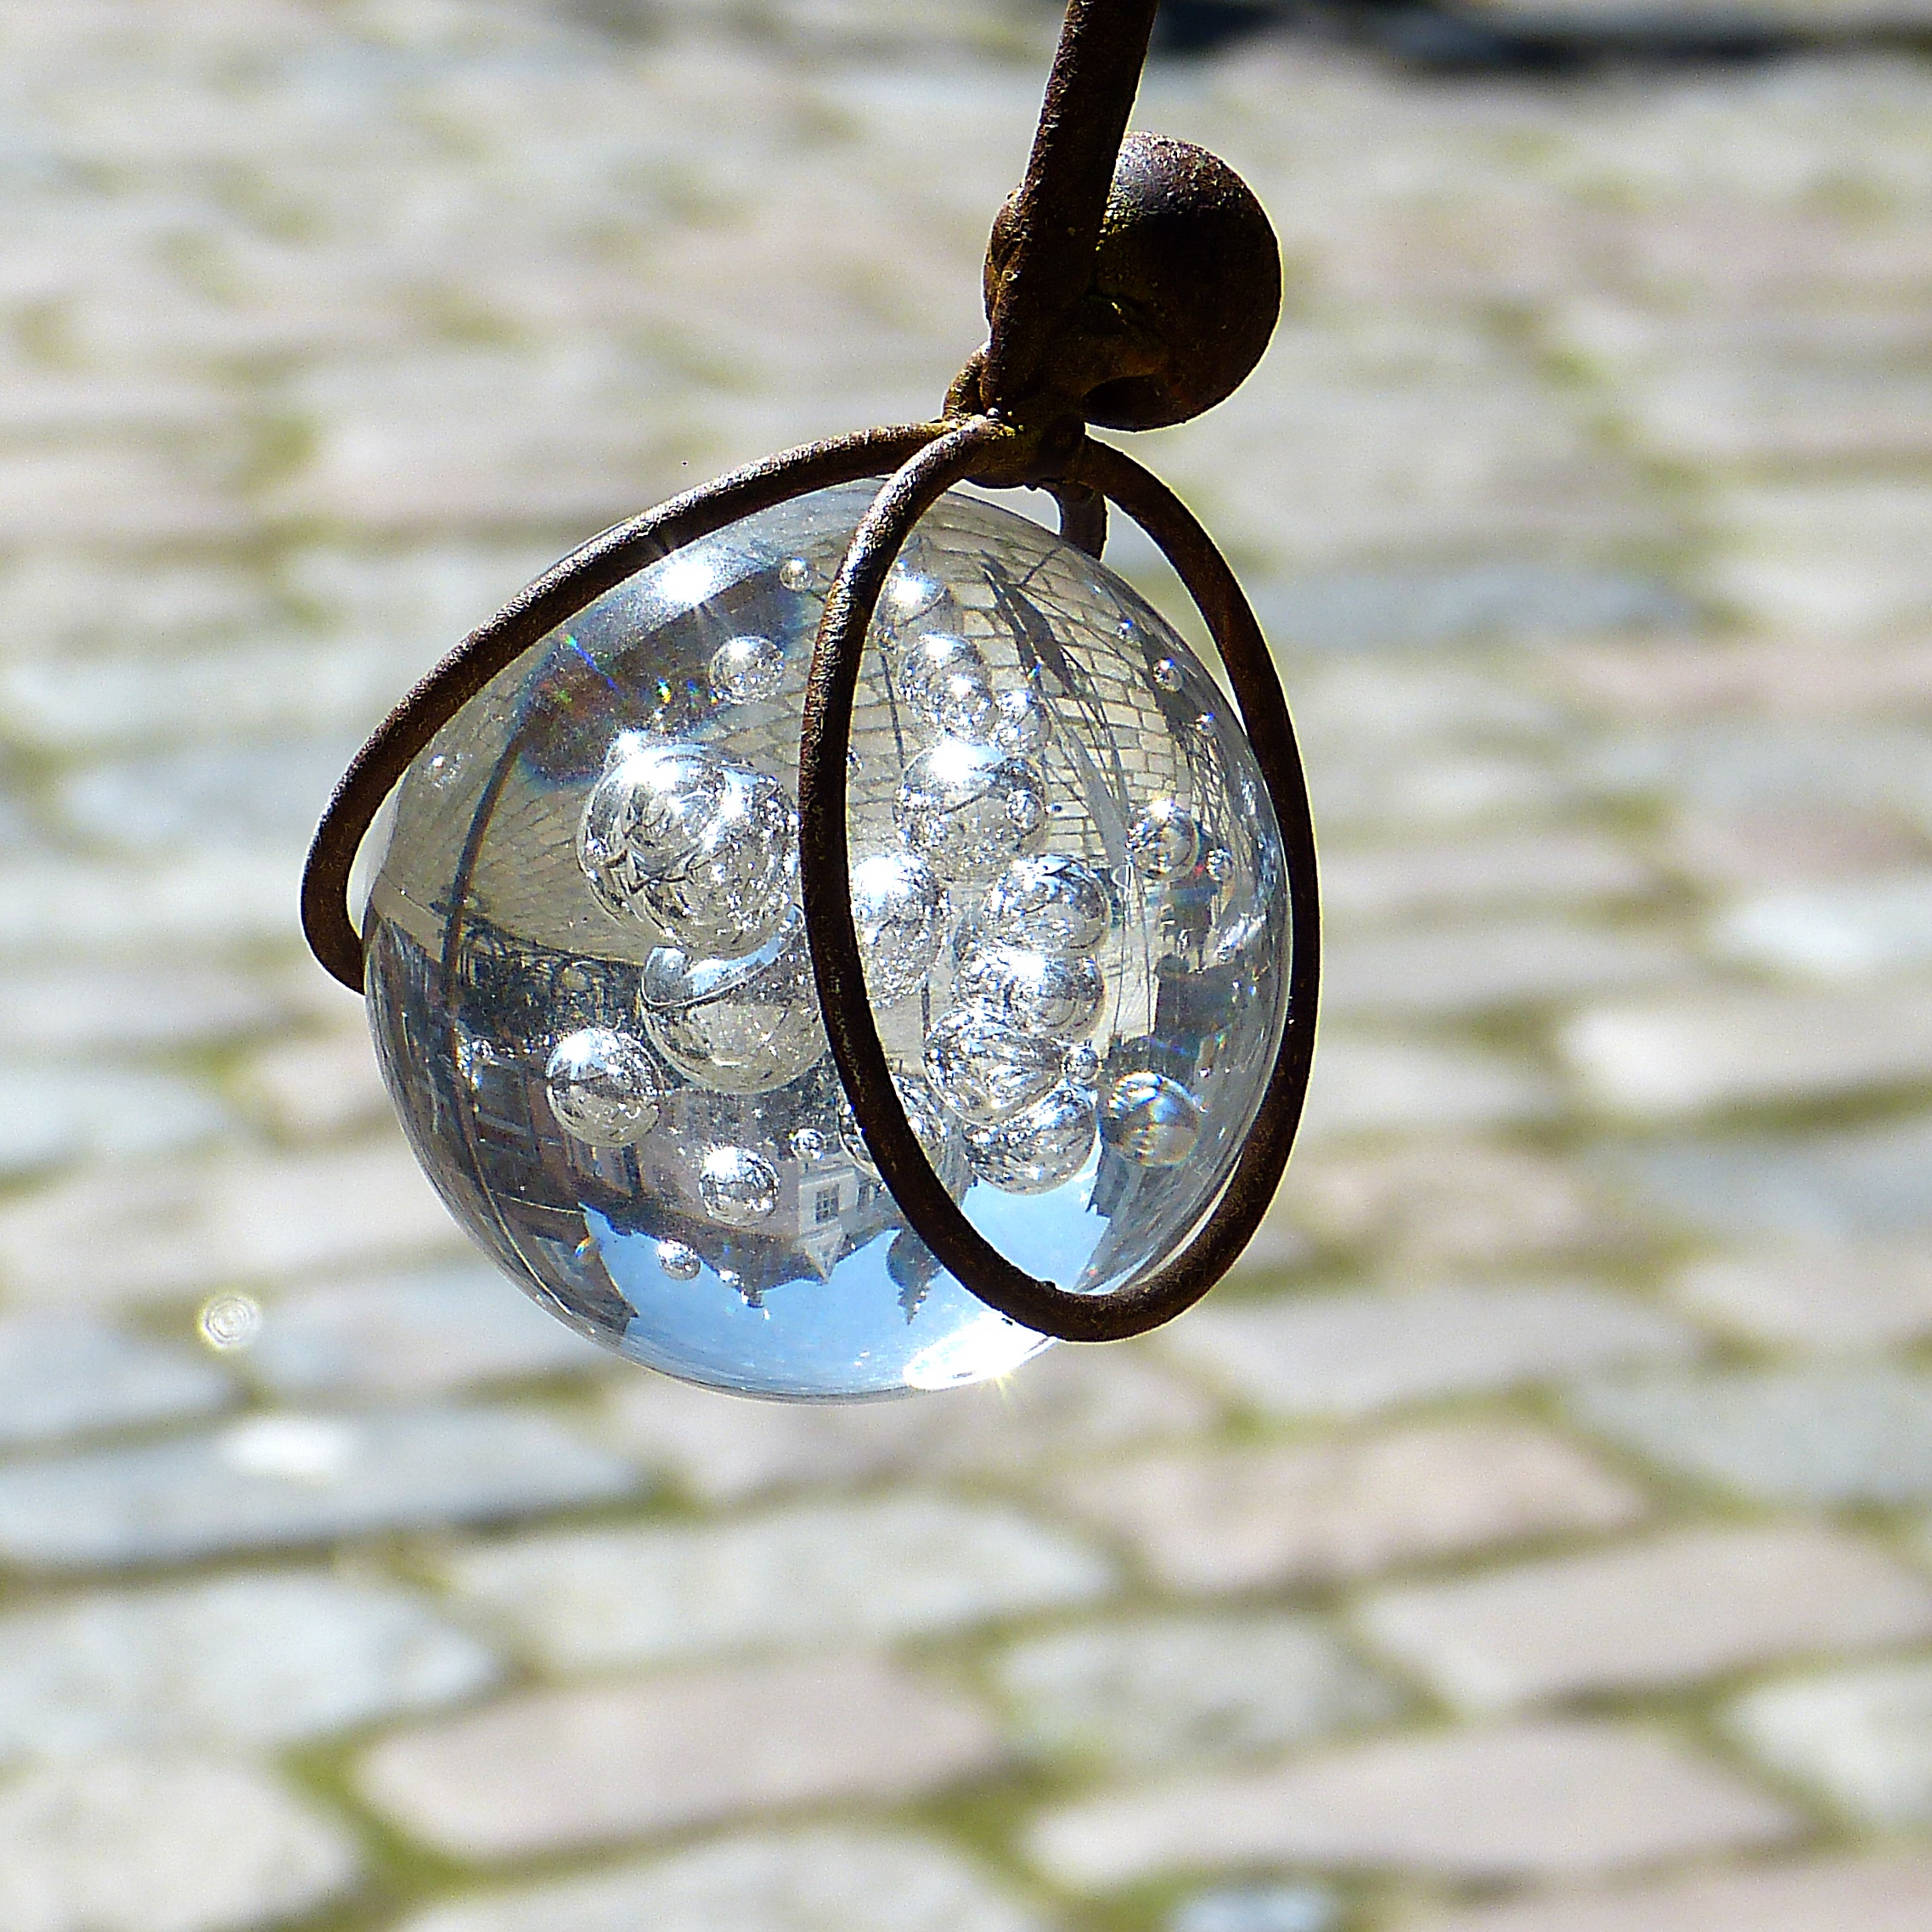
light, sky, glass, decoration, lighting, deco, close up, transparent, jewellery, art, homes, ball, reflections, light fixture, glass ball, cobblestones, mirroring, macro photography, friedrichstadt, fashion accessory